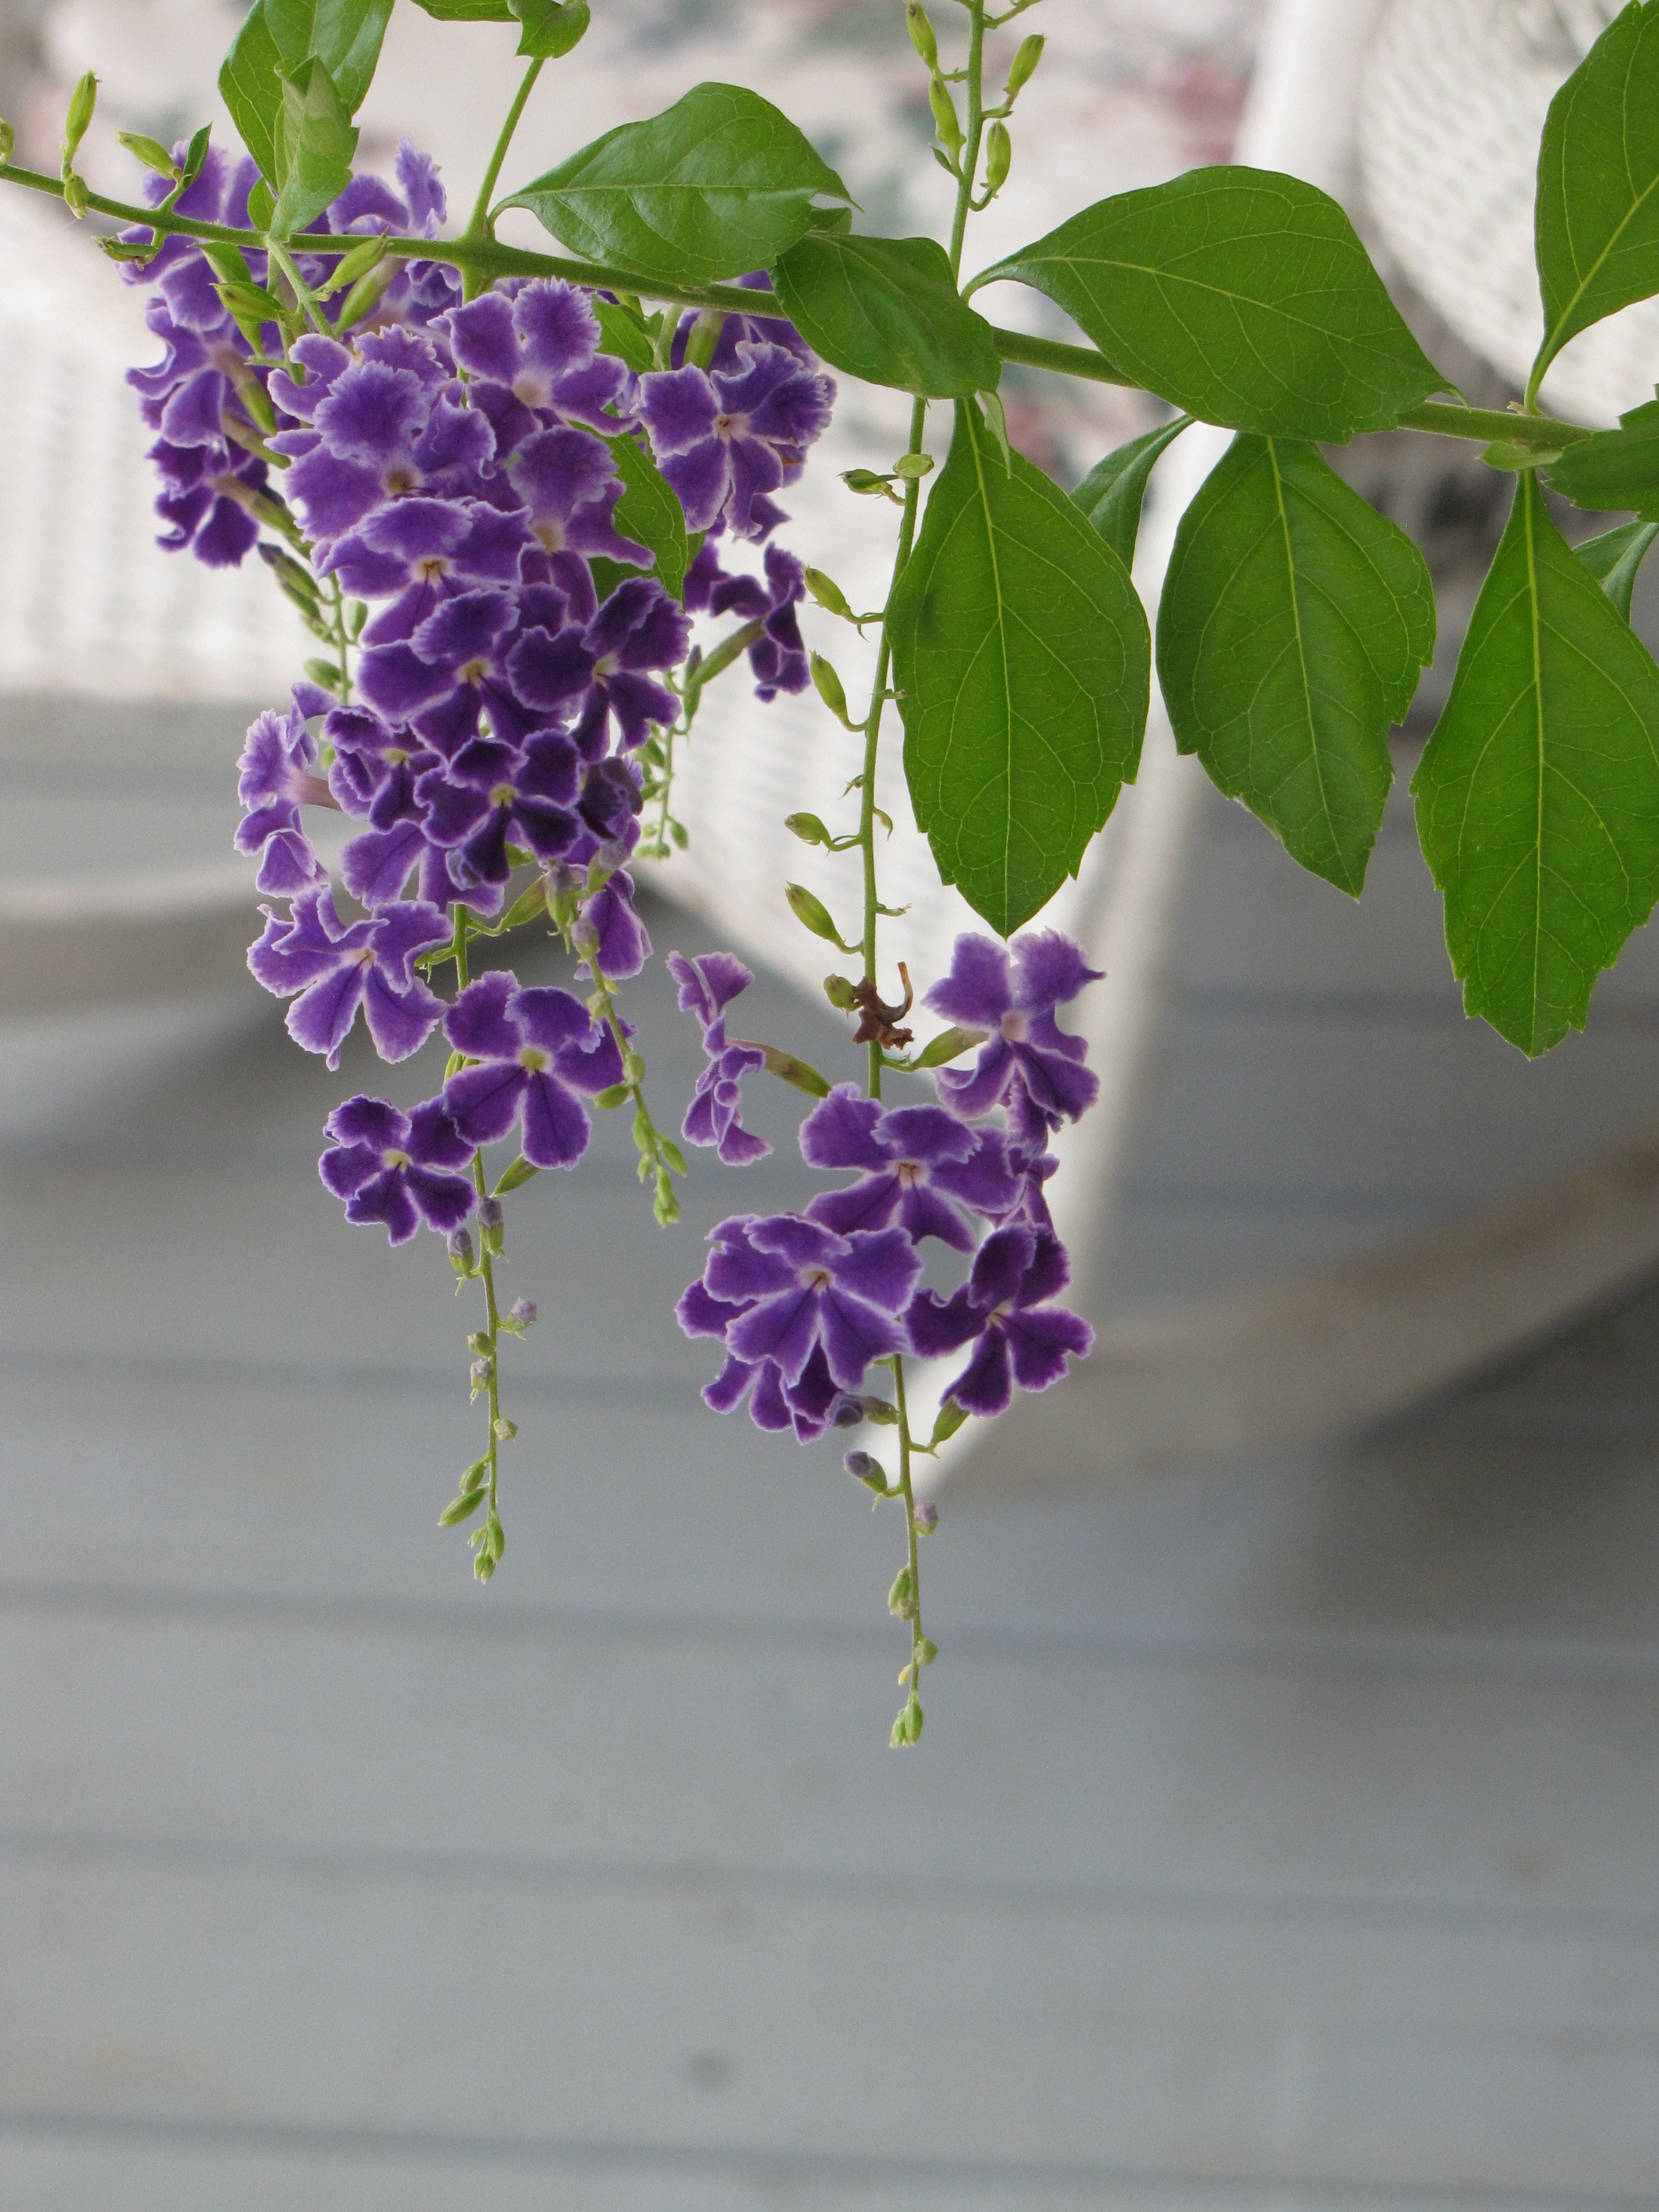
branch, blossom, growth, plant, vine, stem, leaf, flower, summer, floral, environment, foliage, decoration, spring, produce, lush, ivy, natural, fresh, botany, blooming, agriculture, flora, botanical, ornament, eco, ecology, ornate, petals, ornamental, sprig, creeper, bud, pure, elegance, tendril, flowering plant, land plant, duranta plant